Renée Soutendijk

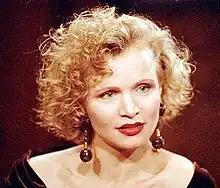
Soutendijk in 1992

Renette Pauline Soutendijk (born 21 May 1957), known professionally as Renée Soutendijk, is a Dutch actress. A gymnast in her youth, Soutendijk began her acting career in the late 1970s. She was a favorite star of director Paul Verhoeven's films, and is perhaps best known for her work in his 1980 release "Spetters" and 1983's "The Fourth Man". Her good looks and striking blond hair secured her status as a Dutch sex symbol in the 1980s.